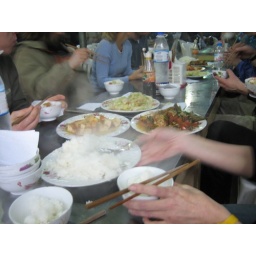
Lunch was served in one of the many restaurants at the base of the mountain